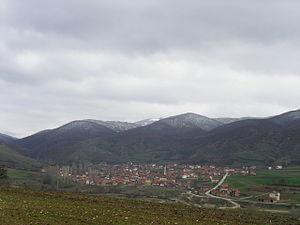
Shipashnicë e Epërme en albanais et Gornja Šipašnica en serbe latin est une localité du Kosovo située dans la commune/municipalité de Kamenicë/Kosovska Kamenica, district de Gjilan/Gnjilane ou district de Kosovo-Pomoravlje. Selon le recensement kosovar de 2011, elle compte 1 261 habitants, tous albanais.